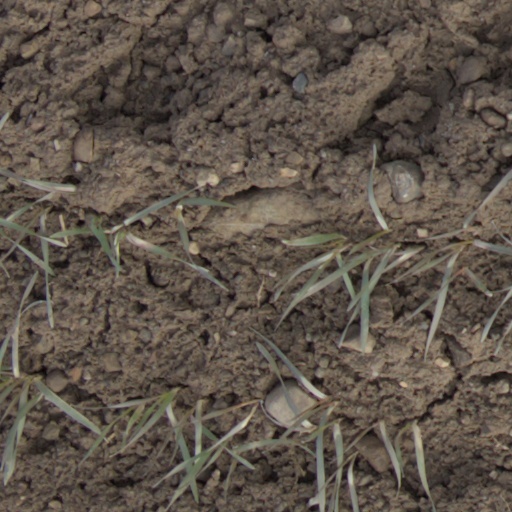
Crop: wheat